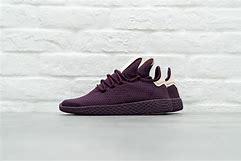
Brand: Adidas
Model: PW Tennis HU